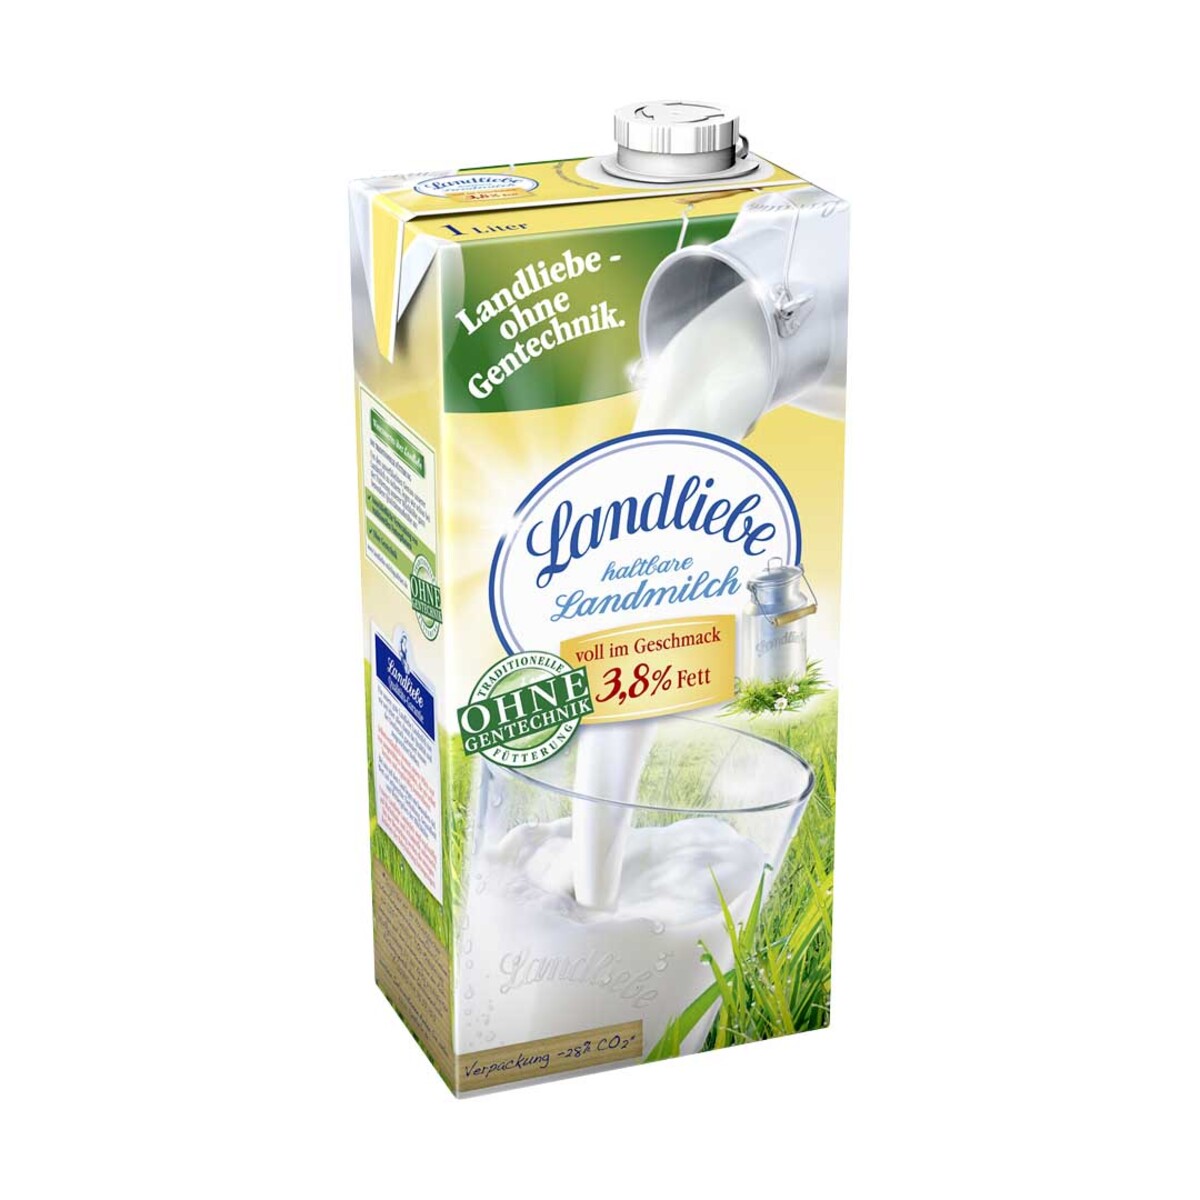
Label: cardboard